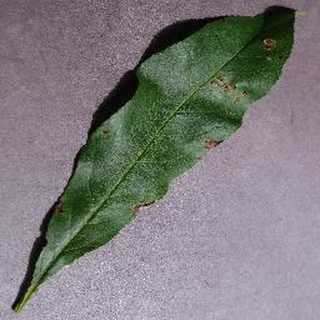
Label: peach_bacterial_spot